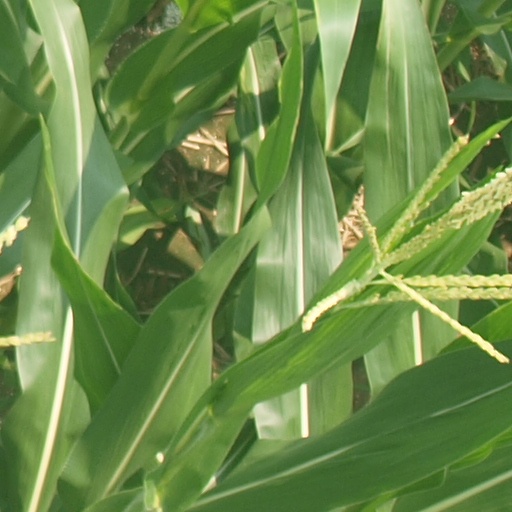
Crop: maize; corn